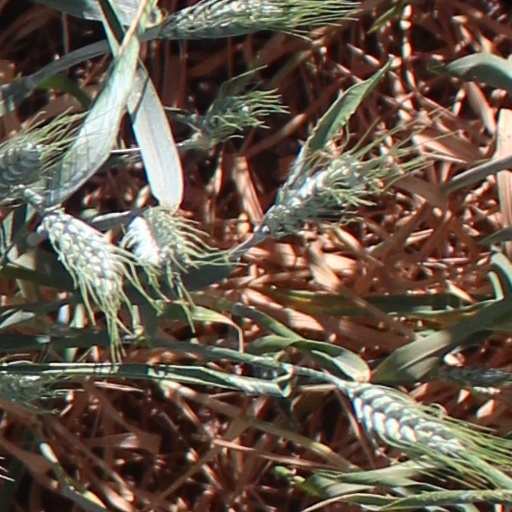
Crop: wheat